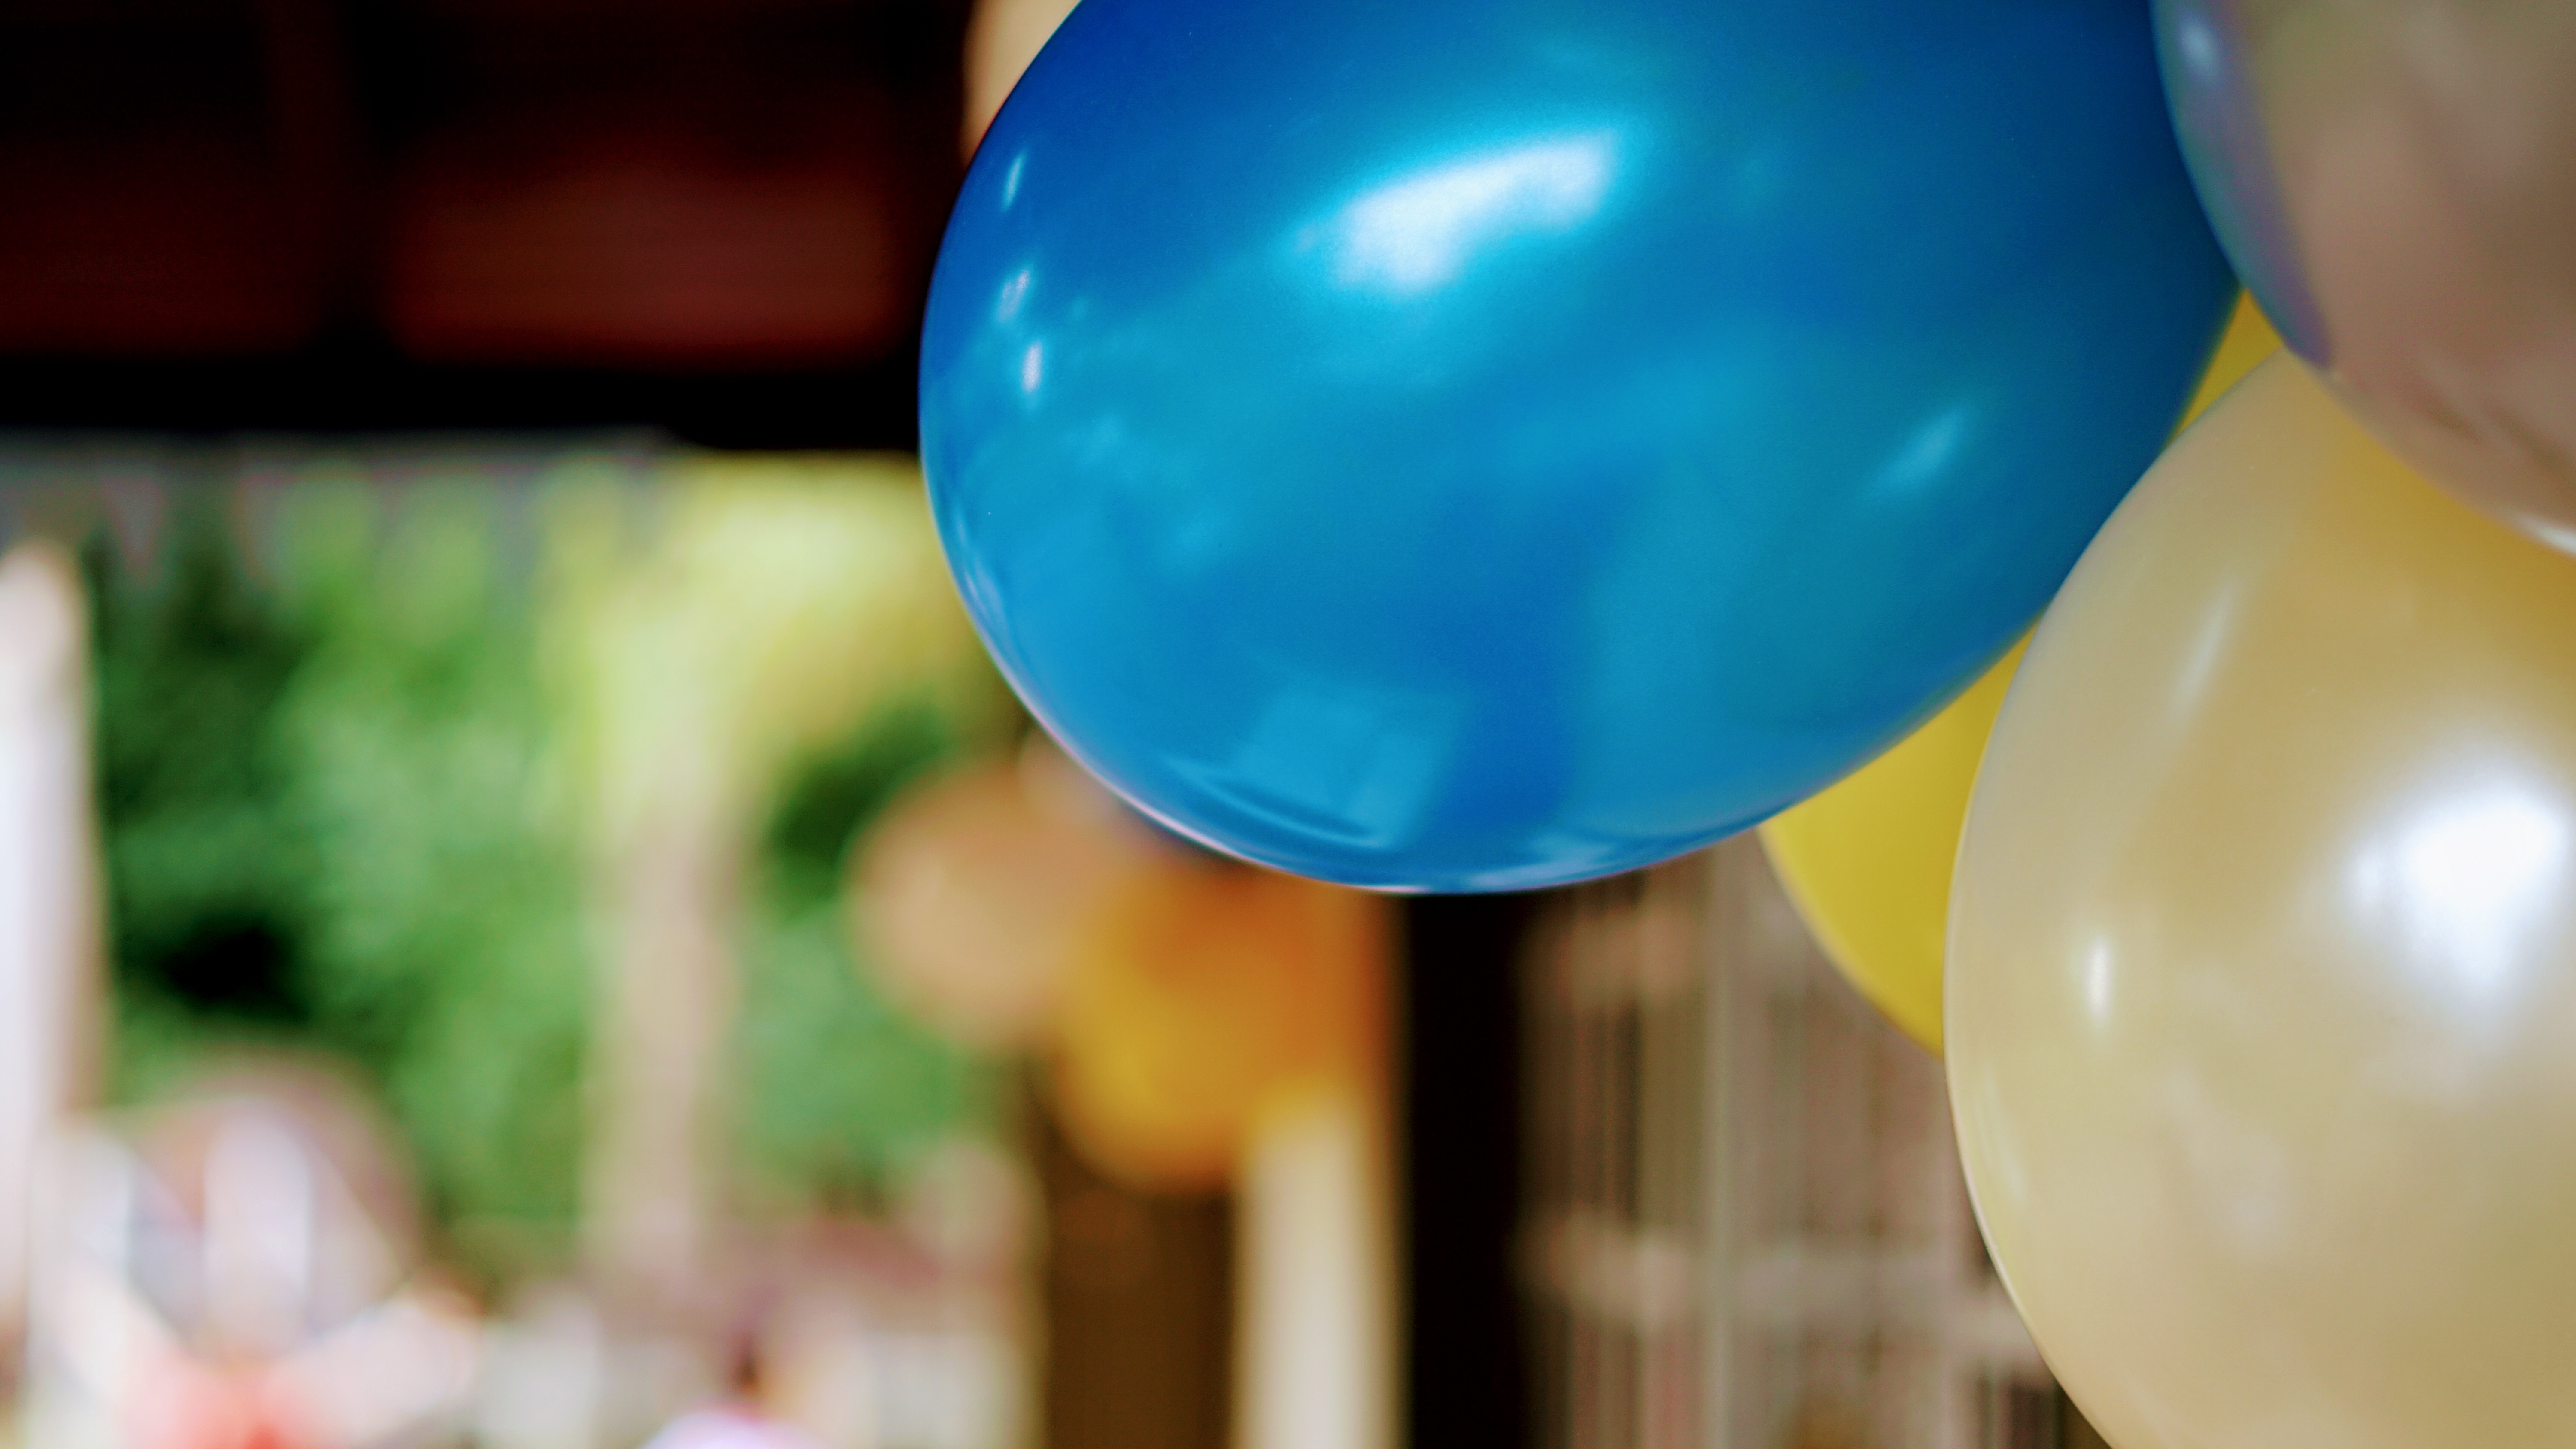
balloon, blue, party supply, ball, sphere